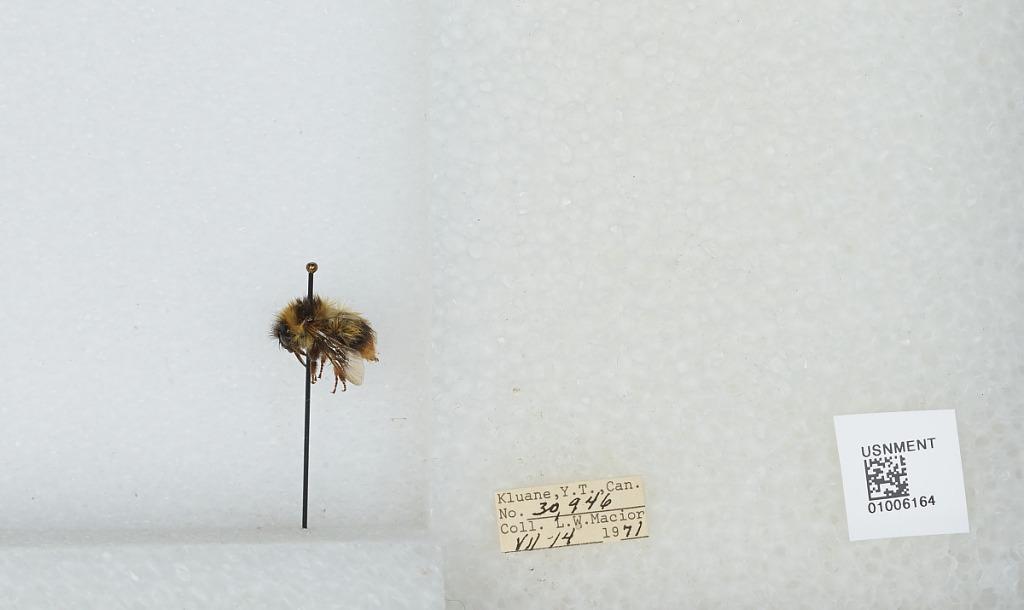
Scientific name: Bombus (Pyrobombus) frigidus Smith
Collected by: L. Macior
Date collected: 1971-7-14
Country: Canada
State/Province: Yukon Territory
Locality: Kluane
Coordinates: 60.75, -139.5